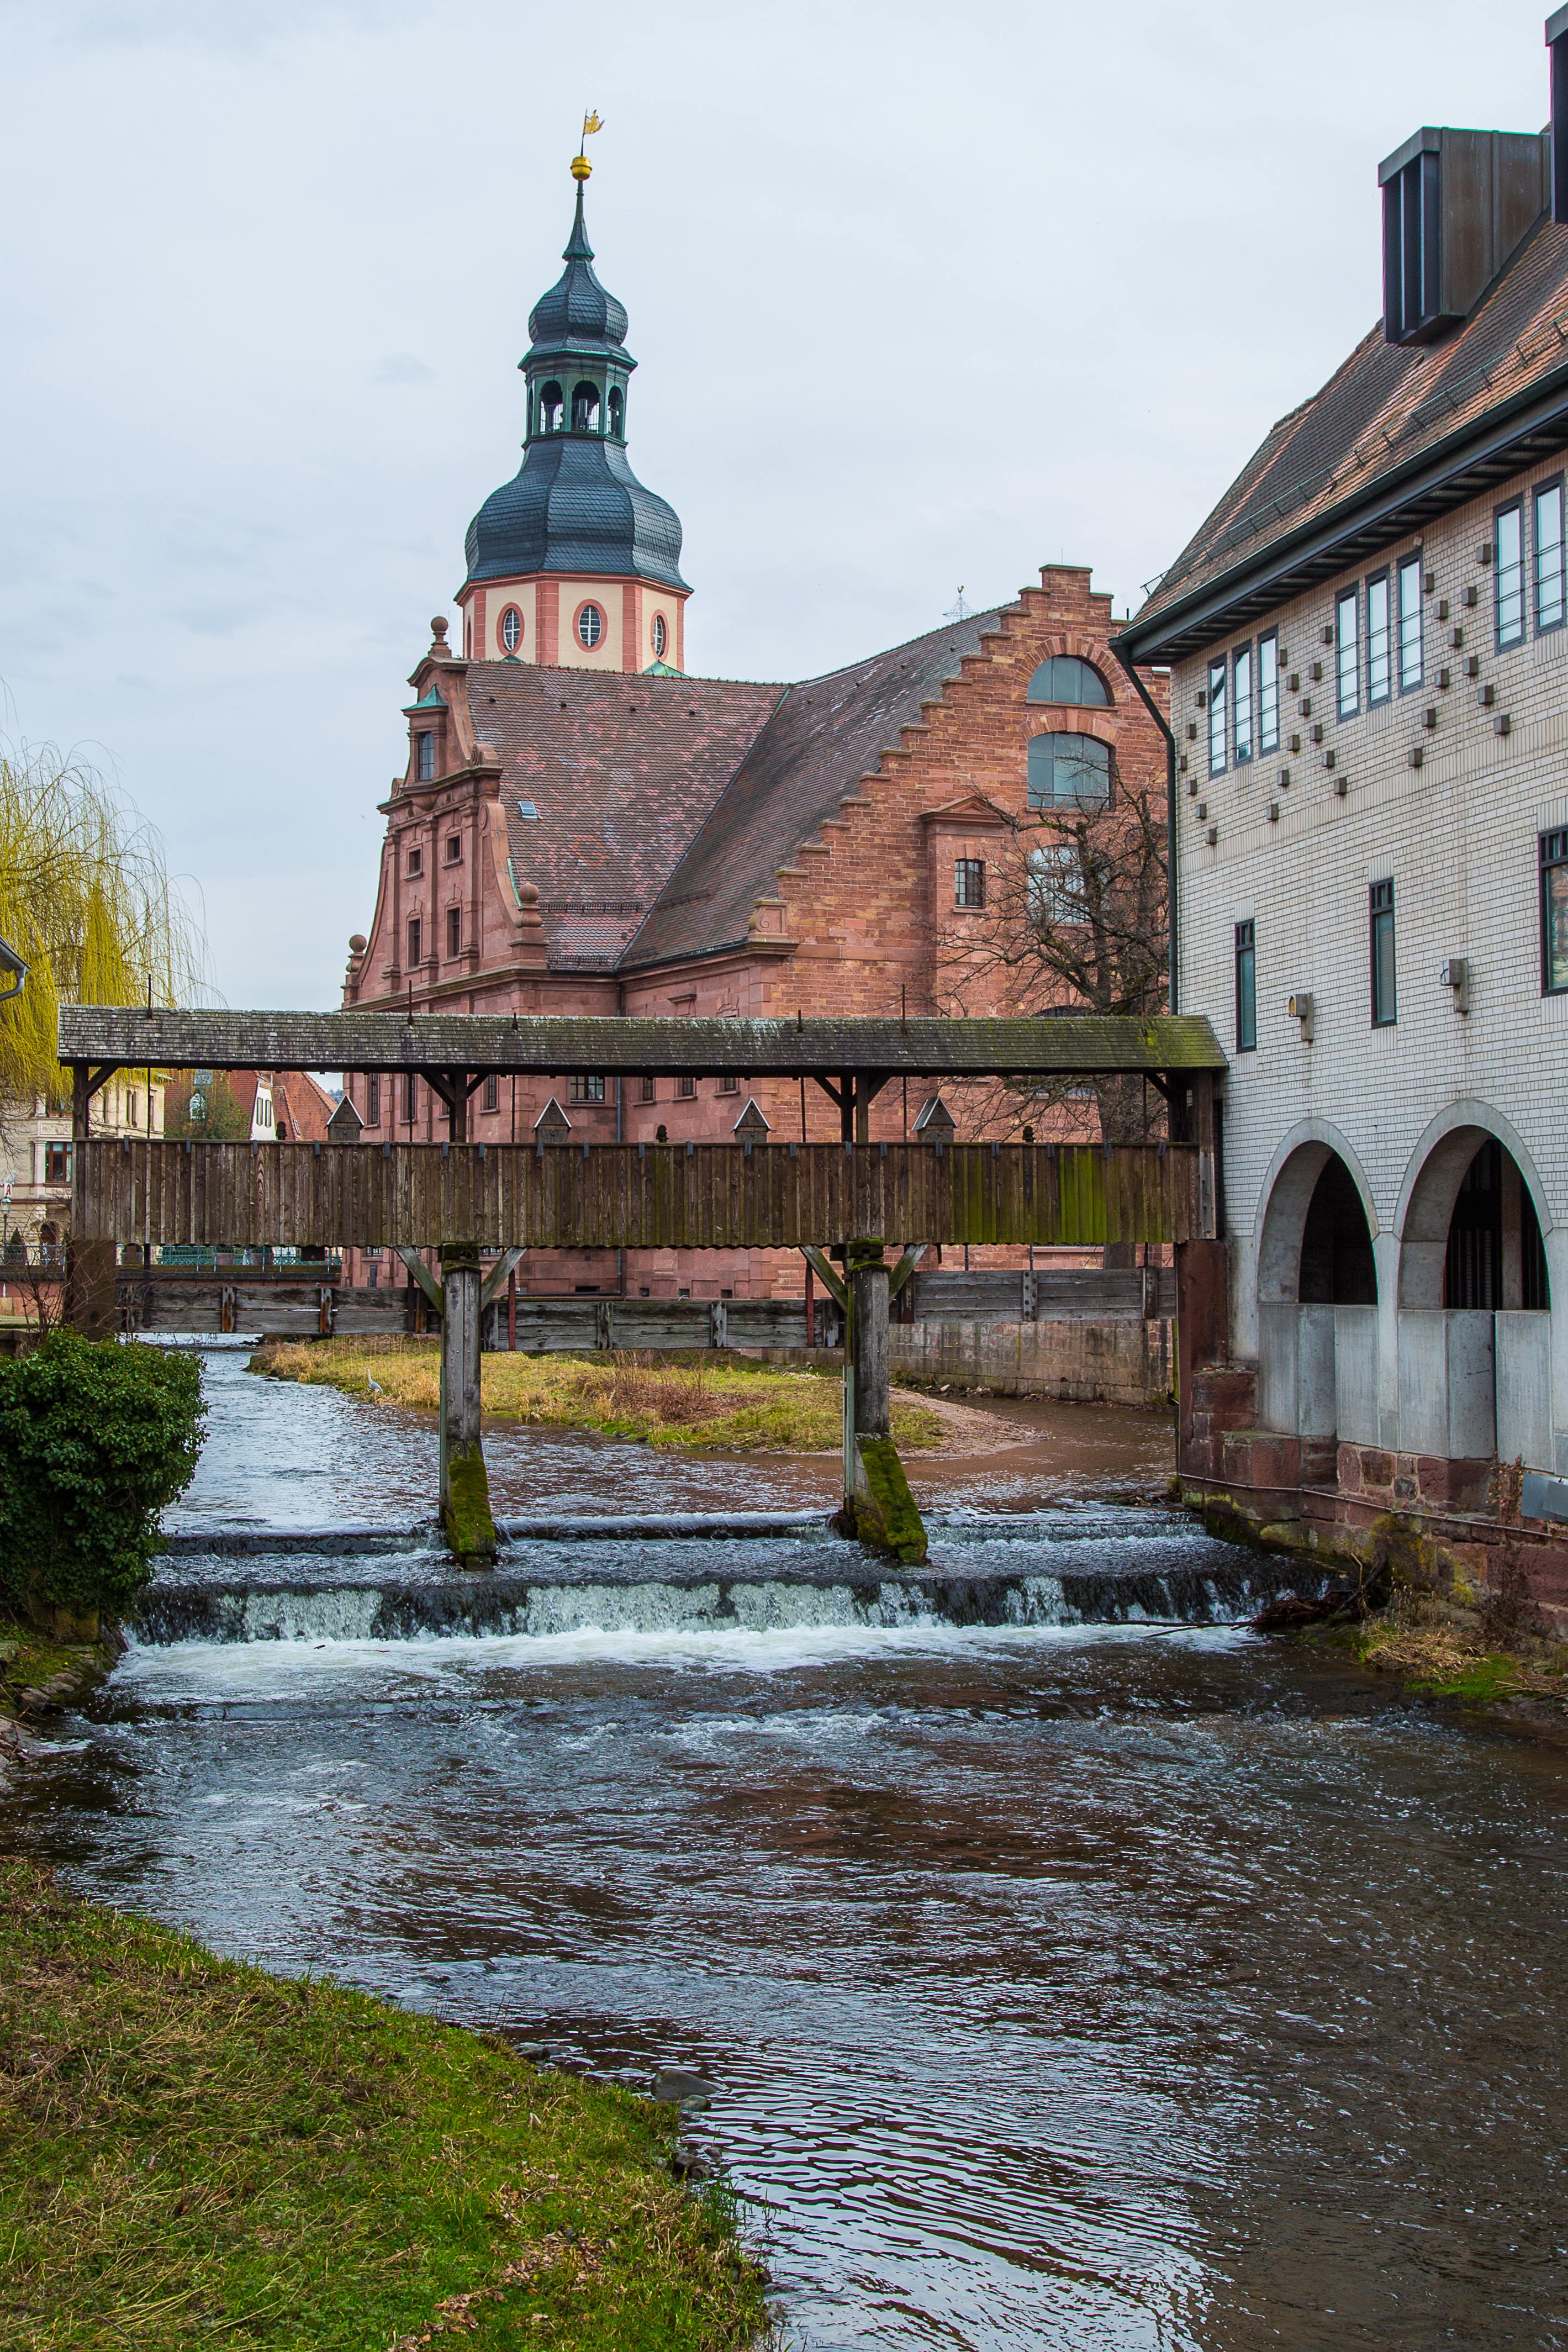
water, bridge, town, chateau, river, canal, swim, reflection, tower, landmark, tourism, waterway, place of worship, monastery, st martin, ditch, moat, alb, water castle, ettlingen